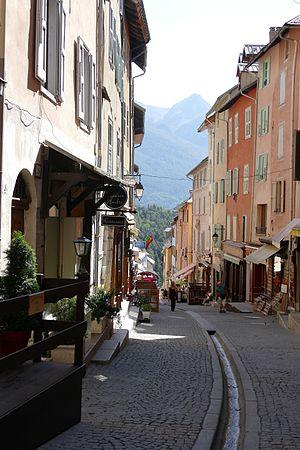
Briançon, en occitan Briançon, est une commune française située dans le département des Hautes-Alpes en région Provence-Alpes-Côte d'Azur, et historiquement rattachée au Dauphiné. C'est la ville-centre d'une petite agglomération de six communes, l'unité urbaine de Briançon. Le territoire dont Briançon est la ville principale est appelé Briançonnais ; il couvre le nord du département des Hautes-Alpes.